Samburu Project

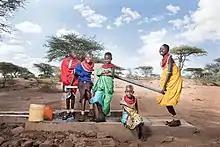
Five girls pumping water at a Lbaa Onyokie 2 Well. Copyright Mamen Saura and The Samburu Project.

The Samburu Project was founded in the Fall of 2005 by Kristen Kosinski, a former television executive at Paramount Pictures. during a trip to Kenya. Along with respected Samburu elder, Mama Musa, she was inspired to start the organization as a vehicle for women's empowerment. After ten years, Ms. Kosinski resigned the position as executive director. In February 2016, former board chair Linda Hooper assumed directorship, and the office was relocated to its current location in the historic Helms Bakery Complex in Culver City.